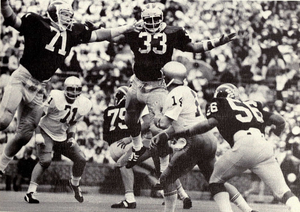
James Carlton Russ dit Carl Russ est un joueur américain de football américain évoluant au poste de linebacker.
David Dillon Gallagher est un joueur américain de football américain évoluant au poste de defensive tackle.